John Kirtland Wright

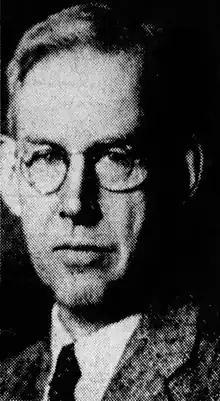
John Kirtland Wright

John Kirtland Wright (1891–1969) was an American geographer, notable for his cartography, geosophy, and study of the history of geographical thought. He was the son of classical scholar John Henry Wright and novelist Mary Tappan Wright, and the brother of legal scholar and utopian novelist Austin Tappan Wright. He married Katharine McGiffert Jan. 21, 1921 in New York, N.Y. They had three children: Austin McGiffert Wright, Gertrude Huntington McPherson, and Mary Wolcott Toynbee.